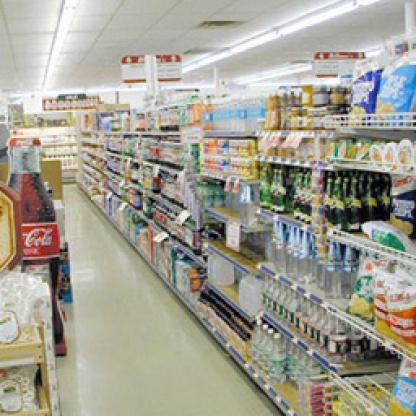
Scene: Indoor